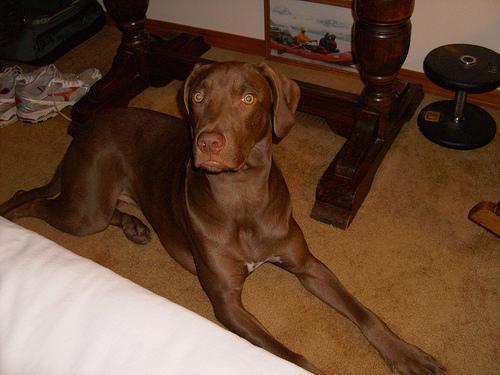
vizsla